Super Bowl LVI

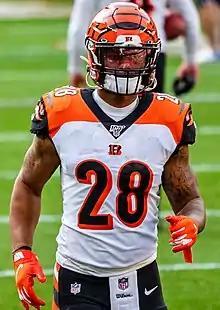
Running back Joe Mixon threw the Bengals' first touchdown pass

The Bengals won the coin toss and deferred to the second half; the Rams received the opening kickoff. After forcing Los Angeles to punt on their opening possession, Cincinnati received the ball at their own 42-yard line but could only gain 9 yards; instead of punting on 4th-and-1, they chose to go for it, but linebacker Ernest Jones knocked down quarterback Joe Burrow's pass to running back Ja'Marr Chase, giving the ball to the Rams at midfield. A 3rd-and-4 was converted with a 20-yard completion from quarterback Matthew Stafford to wide receiver Cooper Kupp. Three plays later, the game's first score came by way of a 17-yard touchdown pass from Stafford to wide receiver Odell Beckham Jr. to take a 7–0 lead. Following an exchange of three-and-outs, Johnny Hekker's punt was returned 20 yards to the Cincinnati 30-yard-line by wide receiver Trent Taylor, where the Bengals started their possession. Running back Joe Mixon started the drive with a 13-yard run, then a 46-yard pass from Burrow to Chase advanced the ball to the Los Angeles 11-yard-line. However, three straight incompletions forced a 29-yard field goal by kicker Evan McPherson to cut Cincinnati's deficit to 7–3.